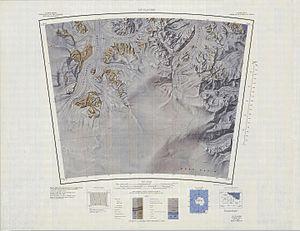
Le massif Roberts est un massif de montagnes d'environ 2 700 m d'altitude, libre de neige, en Antarctique.
Le glacier Liv est un glacier entre la chaîne du Prince-Olav à l'ouest et la chaîne Duncan et le chaînon Herbert à l'est, dans la chaîne de la Reine-Maud, en Antarctique.